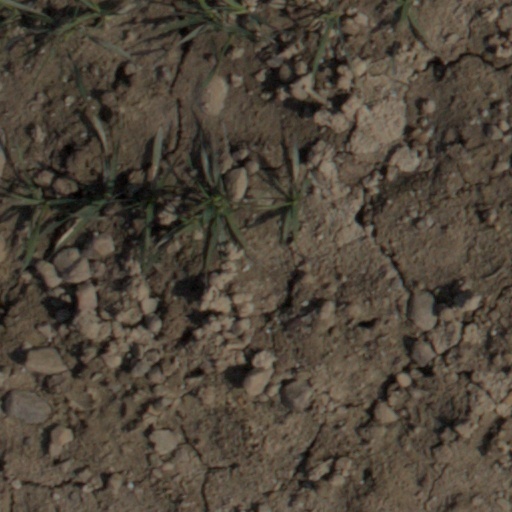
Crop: wheat